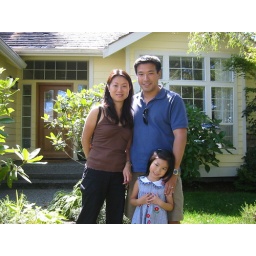
Alisa, Kevin &amp;amp; Chloe in front of their yellow house